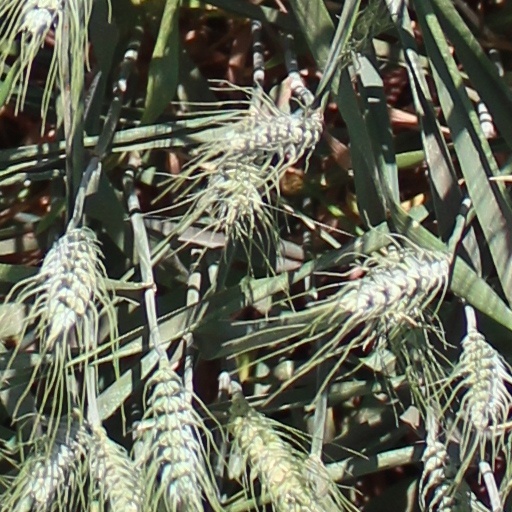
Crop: wheat